August 2054 lunar eclipse

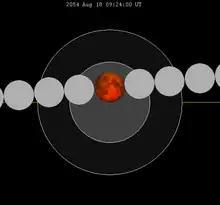
The Moon's hourly motion shown right to left

A total lunar eclipse will occur at the Moon’s descending node of orbit on Tuesday, August 18, 2054, with an umbral magnitude of 1.3074. A lunar eclipse occurs when the Moon moves into the Earth's shadow, causing the Moon to be darkened. A total lunar eclipse occurs when the Moon's near side entirely passes into the Earth's umbral shadow. Unlike a solar eclipse, which can only be viewed from a relatively small area of the world, a lunar eclipse may be viewed from anywhere on the night side of Earth. A total lunar eclipse can last up to nearly two hours, while a total solar eclipse lasts only a few minutes at any given place, because the Moon's shadow is smaller. Occurring only about 2 hours after apogee (on August 18, 2054, at 6:20 UTC), the Moon's apparent diameter will be smaller.